Delhi Metro

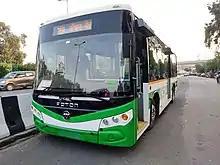
A DMRC electric feeder bus at the Anand Vihar metro station

DMRC began its feeder bus service in 2007 with a fleet of 117 minibuses on 16 routes. In January 2024, it had a fleet of 47 electric feeder buses on five routes to nine metro stations: Kashmere Gate, Gokulpuri, Shastri Park, Laxmi Nagar, East Vinod Nagar - Mayur Vihar-II, Anand Vihar, Dilshad Garden, Vishwavidyalaya, and GTB Nagar. The routes are: